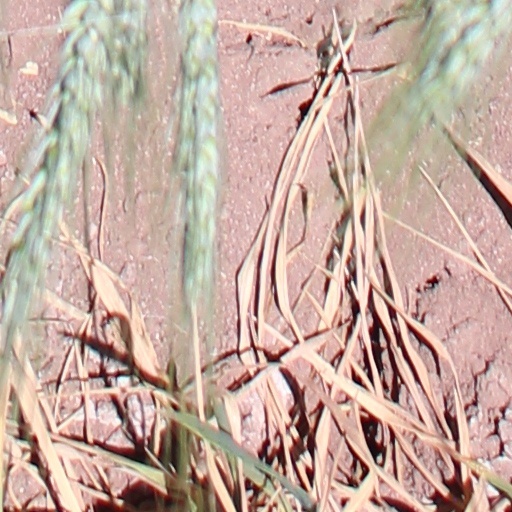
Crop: wheat